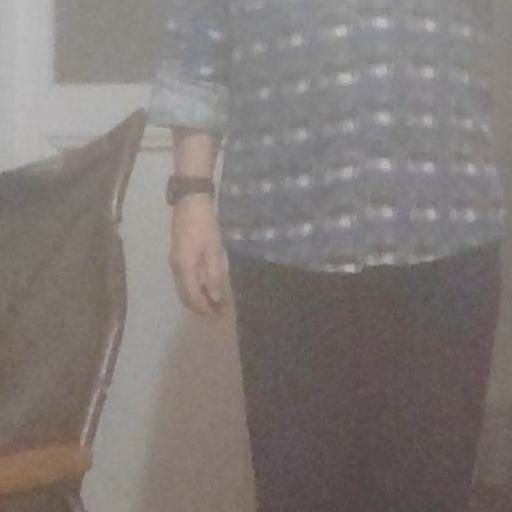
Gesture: no_gesture